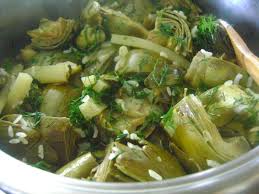
Yemek: enginar